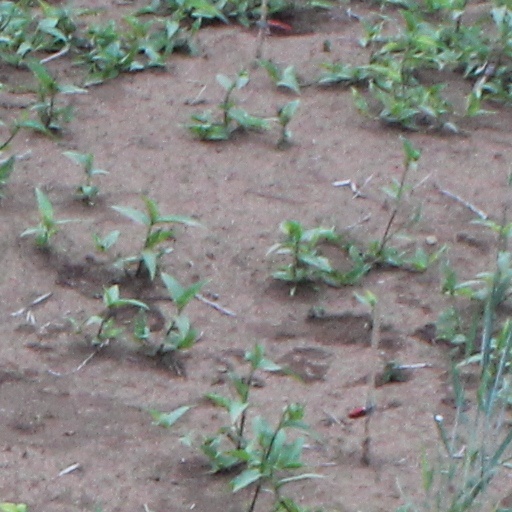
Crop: wheat